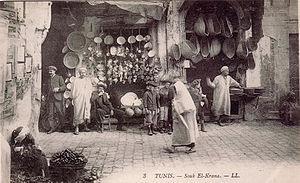
L'histoire des Juifs en Tunisie s'étend sur près de deux mille ans. Attestée au IIᵉ siècle mais sans doute plus ancienne, la communauté juive en Tunisie croît à la suite de vagues d'immigration successives et d'un prosélytisme important créant des communautés de Berbères juifs. Toutefois, son développement est freiné par des mesures anti-juives à partir de l'édit de Milan et à l'époque de l'exarchat de Carthage.
Les souks de Tunis sont un ensemble de magasins, boutiques et ateliers situés dans la médina de Tunis et édifiés pour la plupart dès le XIIIᵉ siècle.